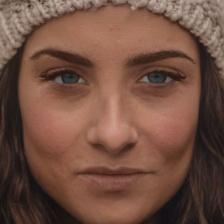
Label: faces